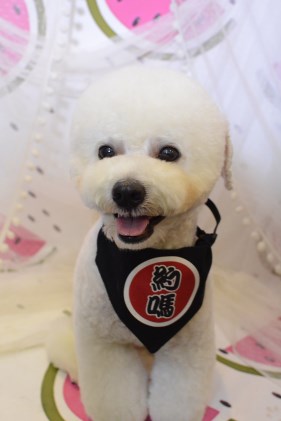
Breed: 3083-n000117-Bichon_Frise